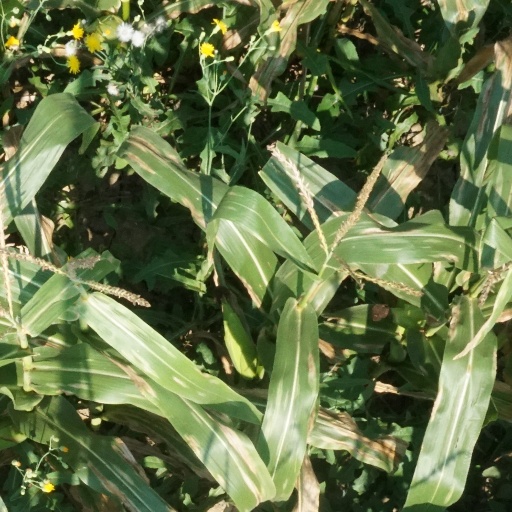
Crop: maize; corn